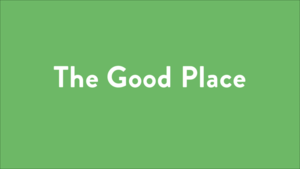
The Good Place est une série télévisée américaine en 52 épisodes de 22 minutes créée par Michael Schur, diffusée entre le 19 septembre 2016 et le 30 janvier 2020 sur le réseau NBC aux États-Unis et sur le réseau Global au Canada.